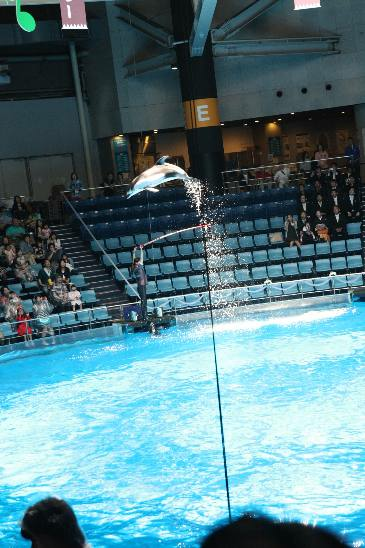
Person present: Yes